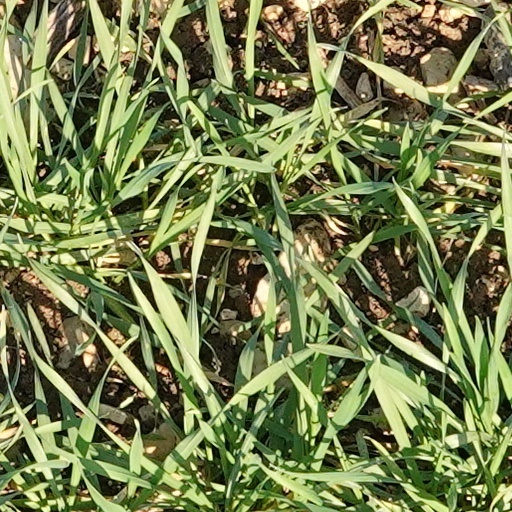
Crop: wheat